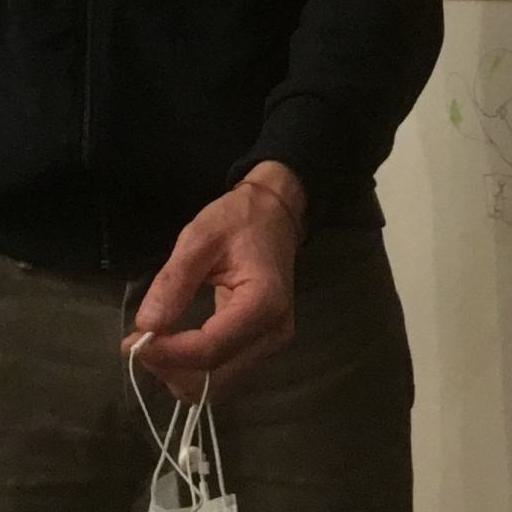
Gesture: no_gesture